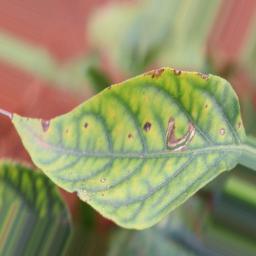
Label: nutritional